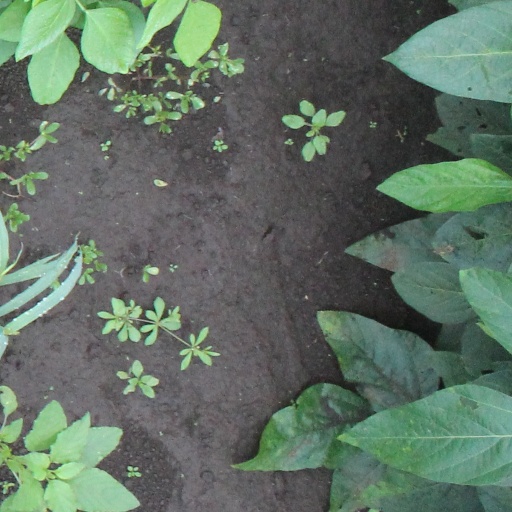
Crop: soybean